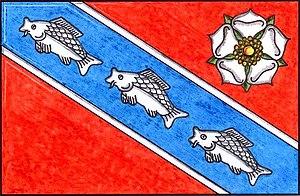
Žár est une commune du district de České Budějovice, dans la région de Bohême-du-Sud, en République tchèque. Sa population s'élevait à 352 habitants en 2020.